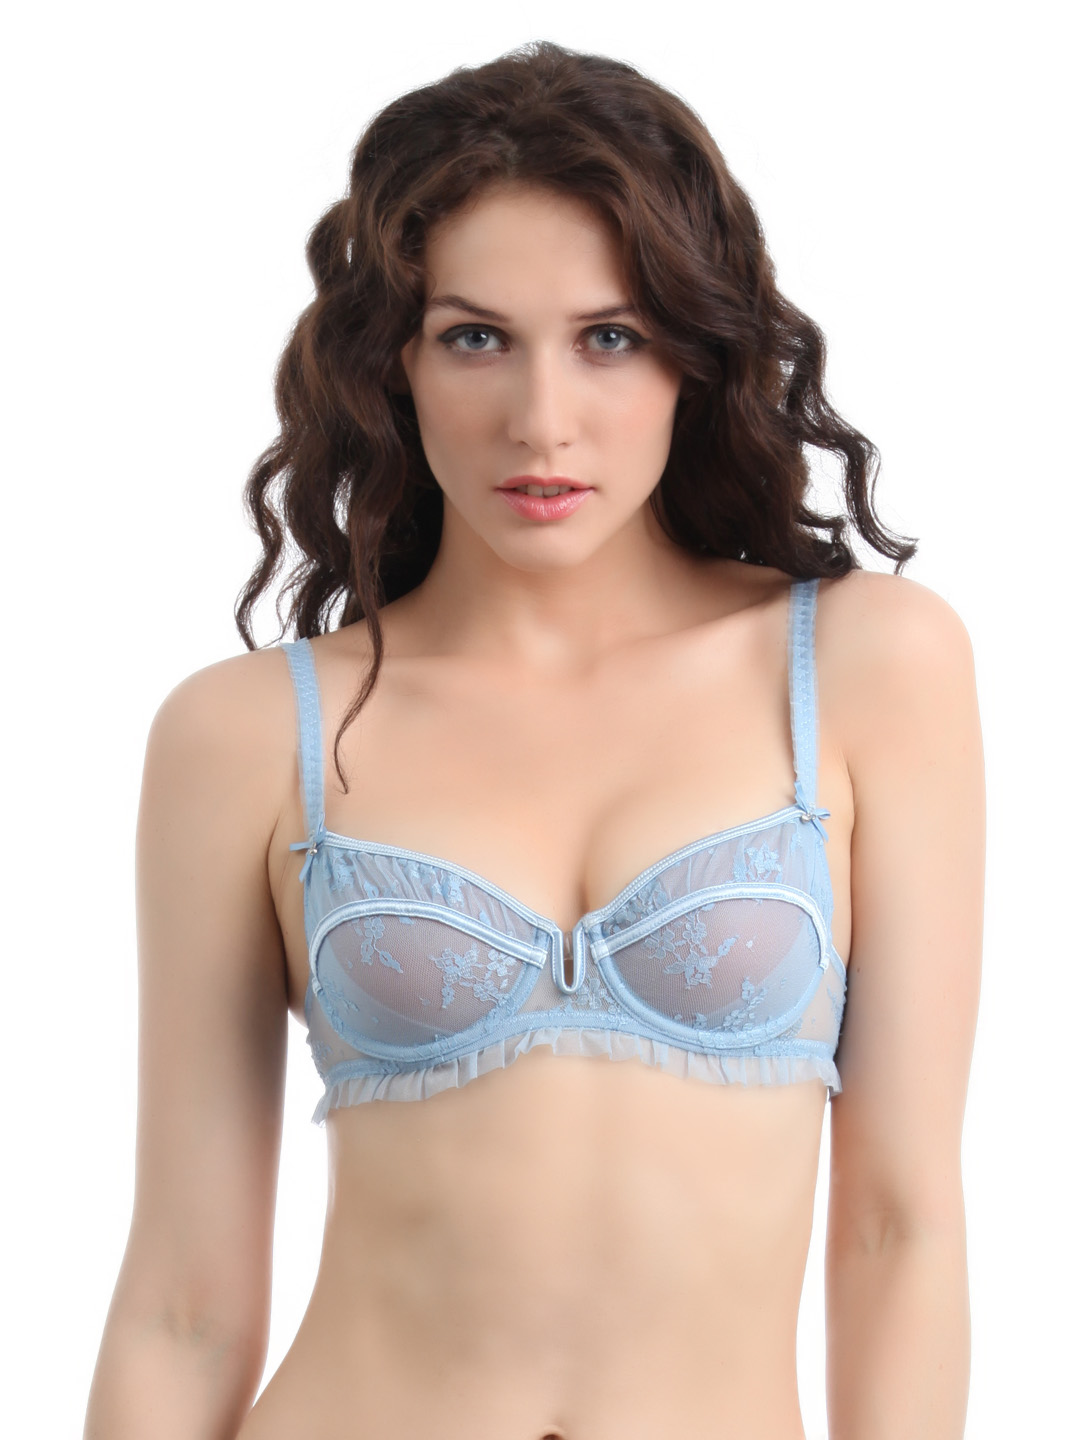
Bwitch Blue Bra
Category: Apparel / Innerwear / Bra
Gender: Women
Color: Blue
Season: Summer 2016
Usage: Casual